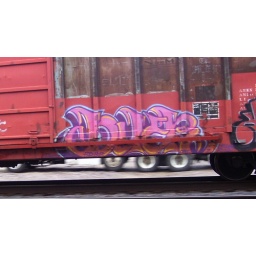
really old car buffed over then hit again, spotted in missouri